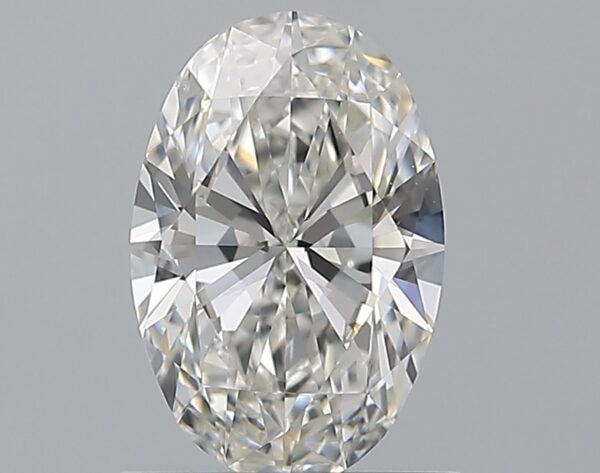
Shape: oval
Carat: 0.96
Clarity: VS2
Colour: G
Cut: EX
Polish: EX
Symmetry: VG
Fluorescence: ST
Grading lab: GIA
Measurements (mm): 8.09 x 5.37 x 3.33